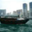
Label: ship